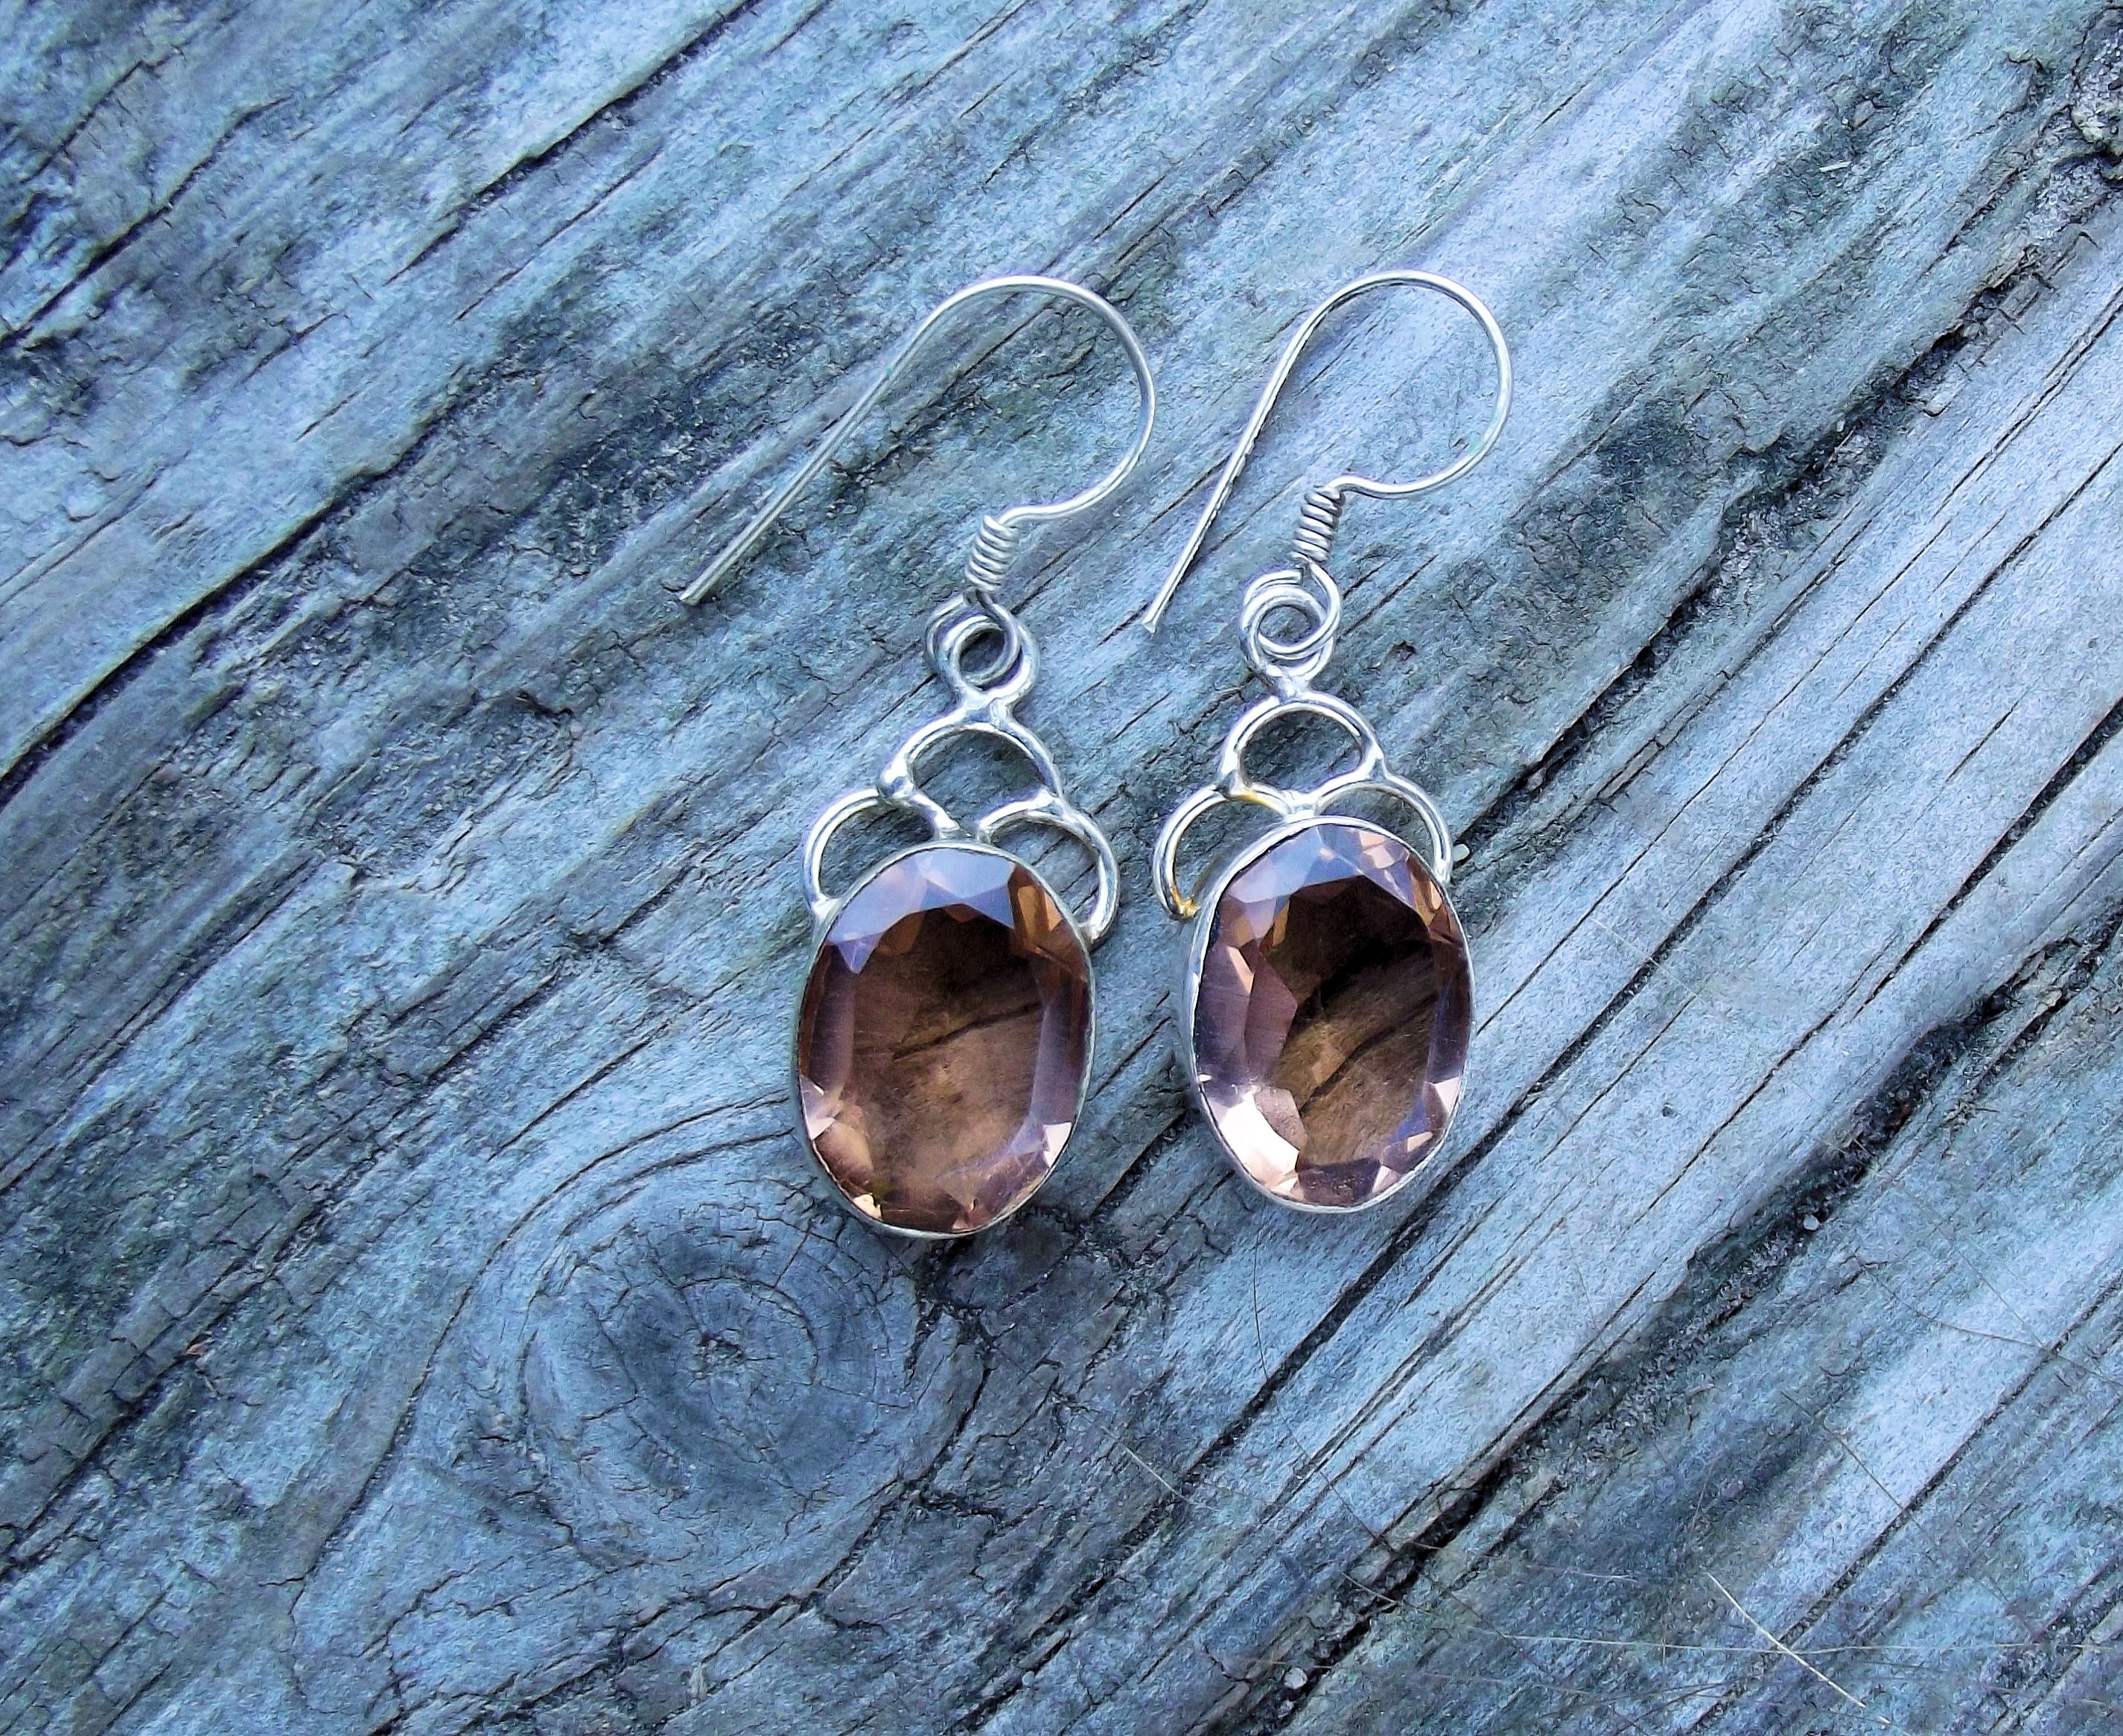
rock, leaf, glass, gift, shine, holiday, christmas, material, jewelry, sparkle, necklace, present, jewellery, jewel, silver, earrings, new, topaz, brilliant, pendant, fashion accessory